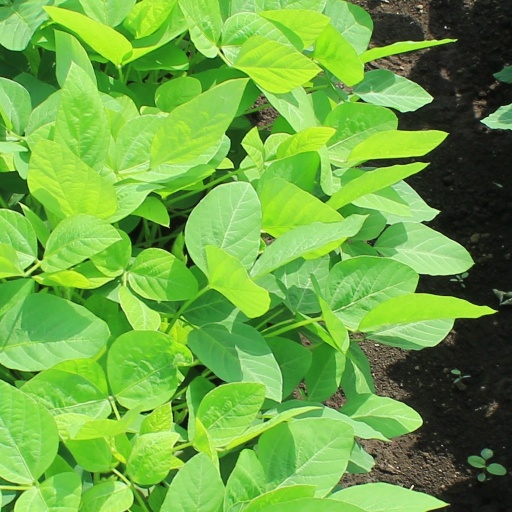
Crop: soybean